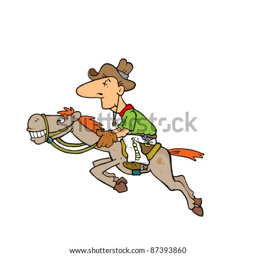
cowboy that see dreams , while riding a horse